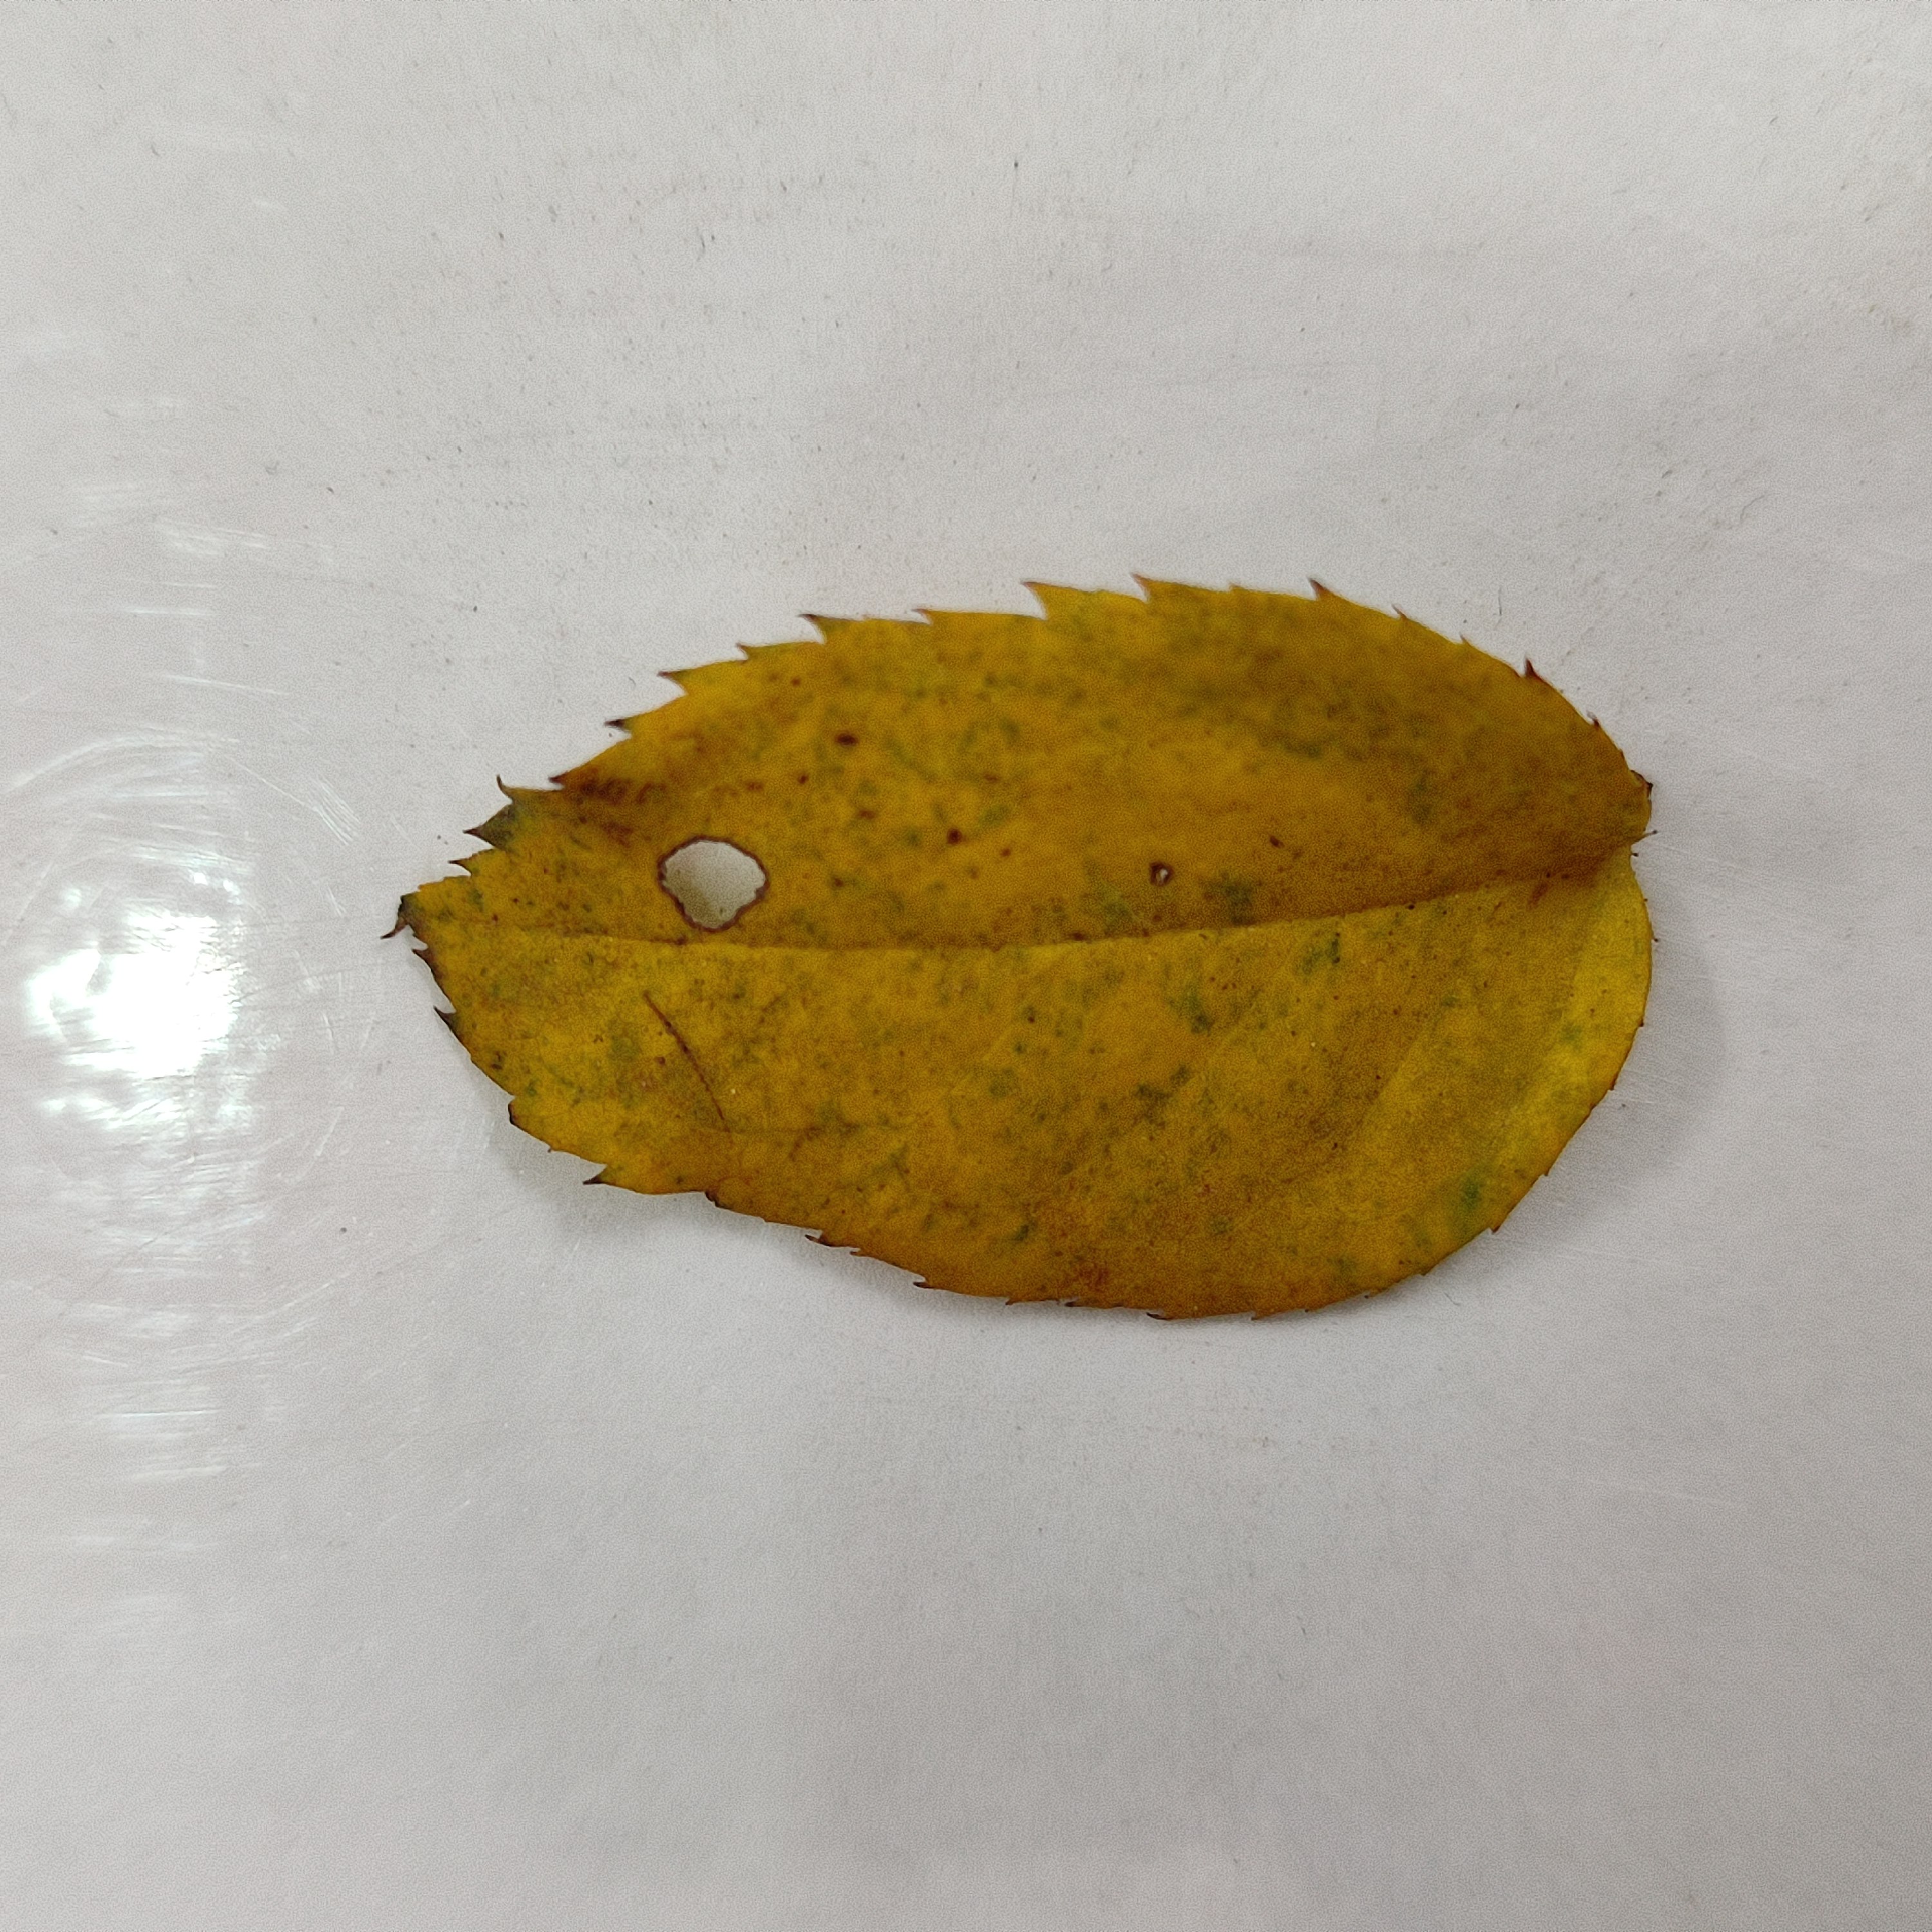
Label: Yellow Mosaic Virus